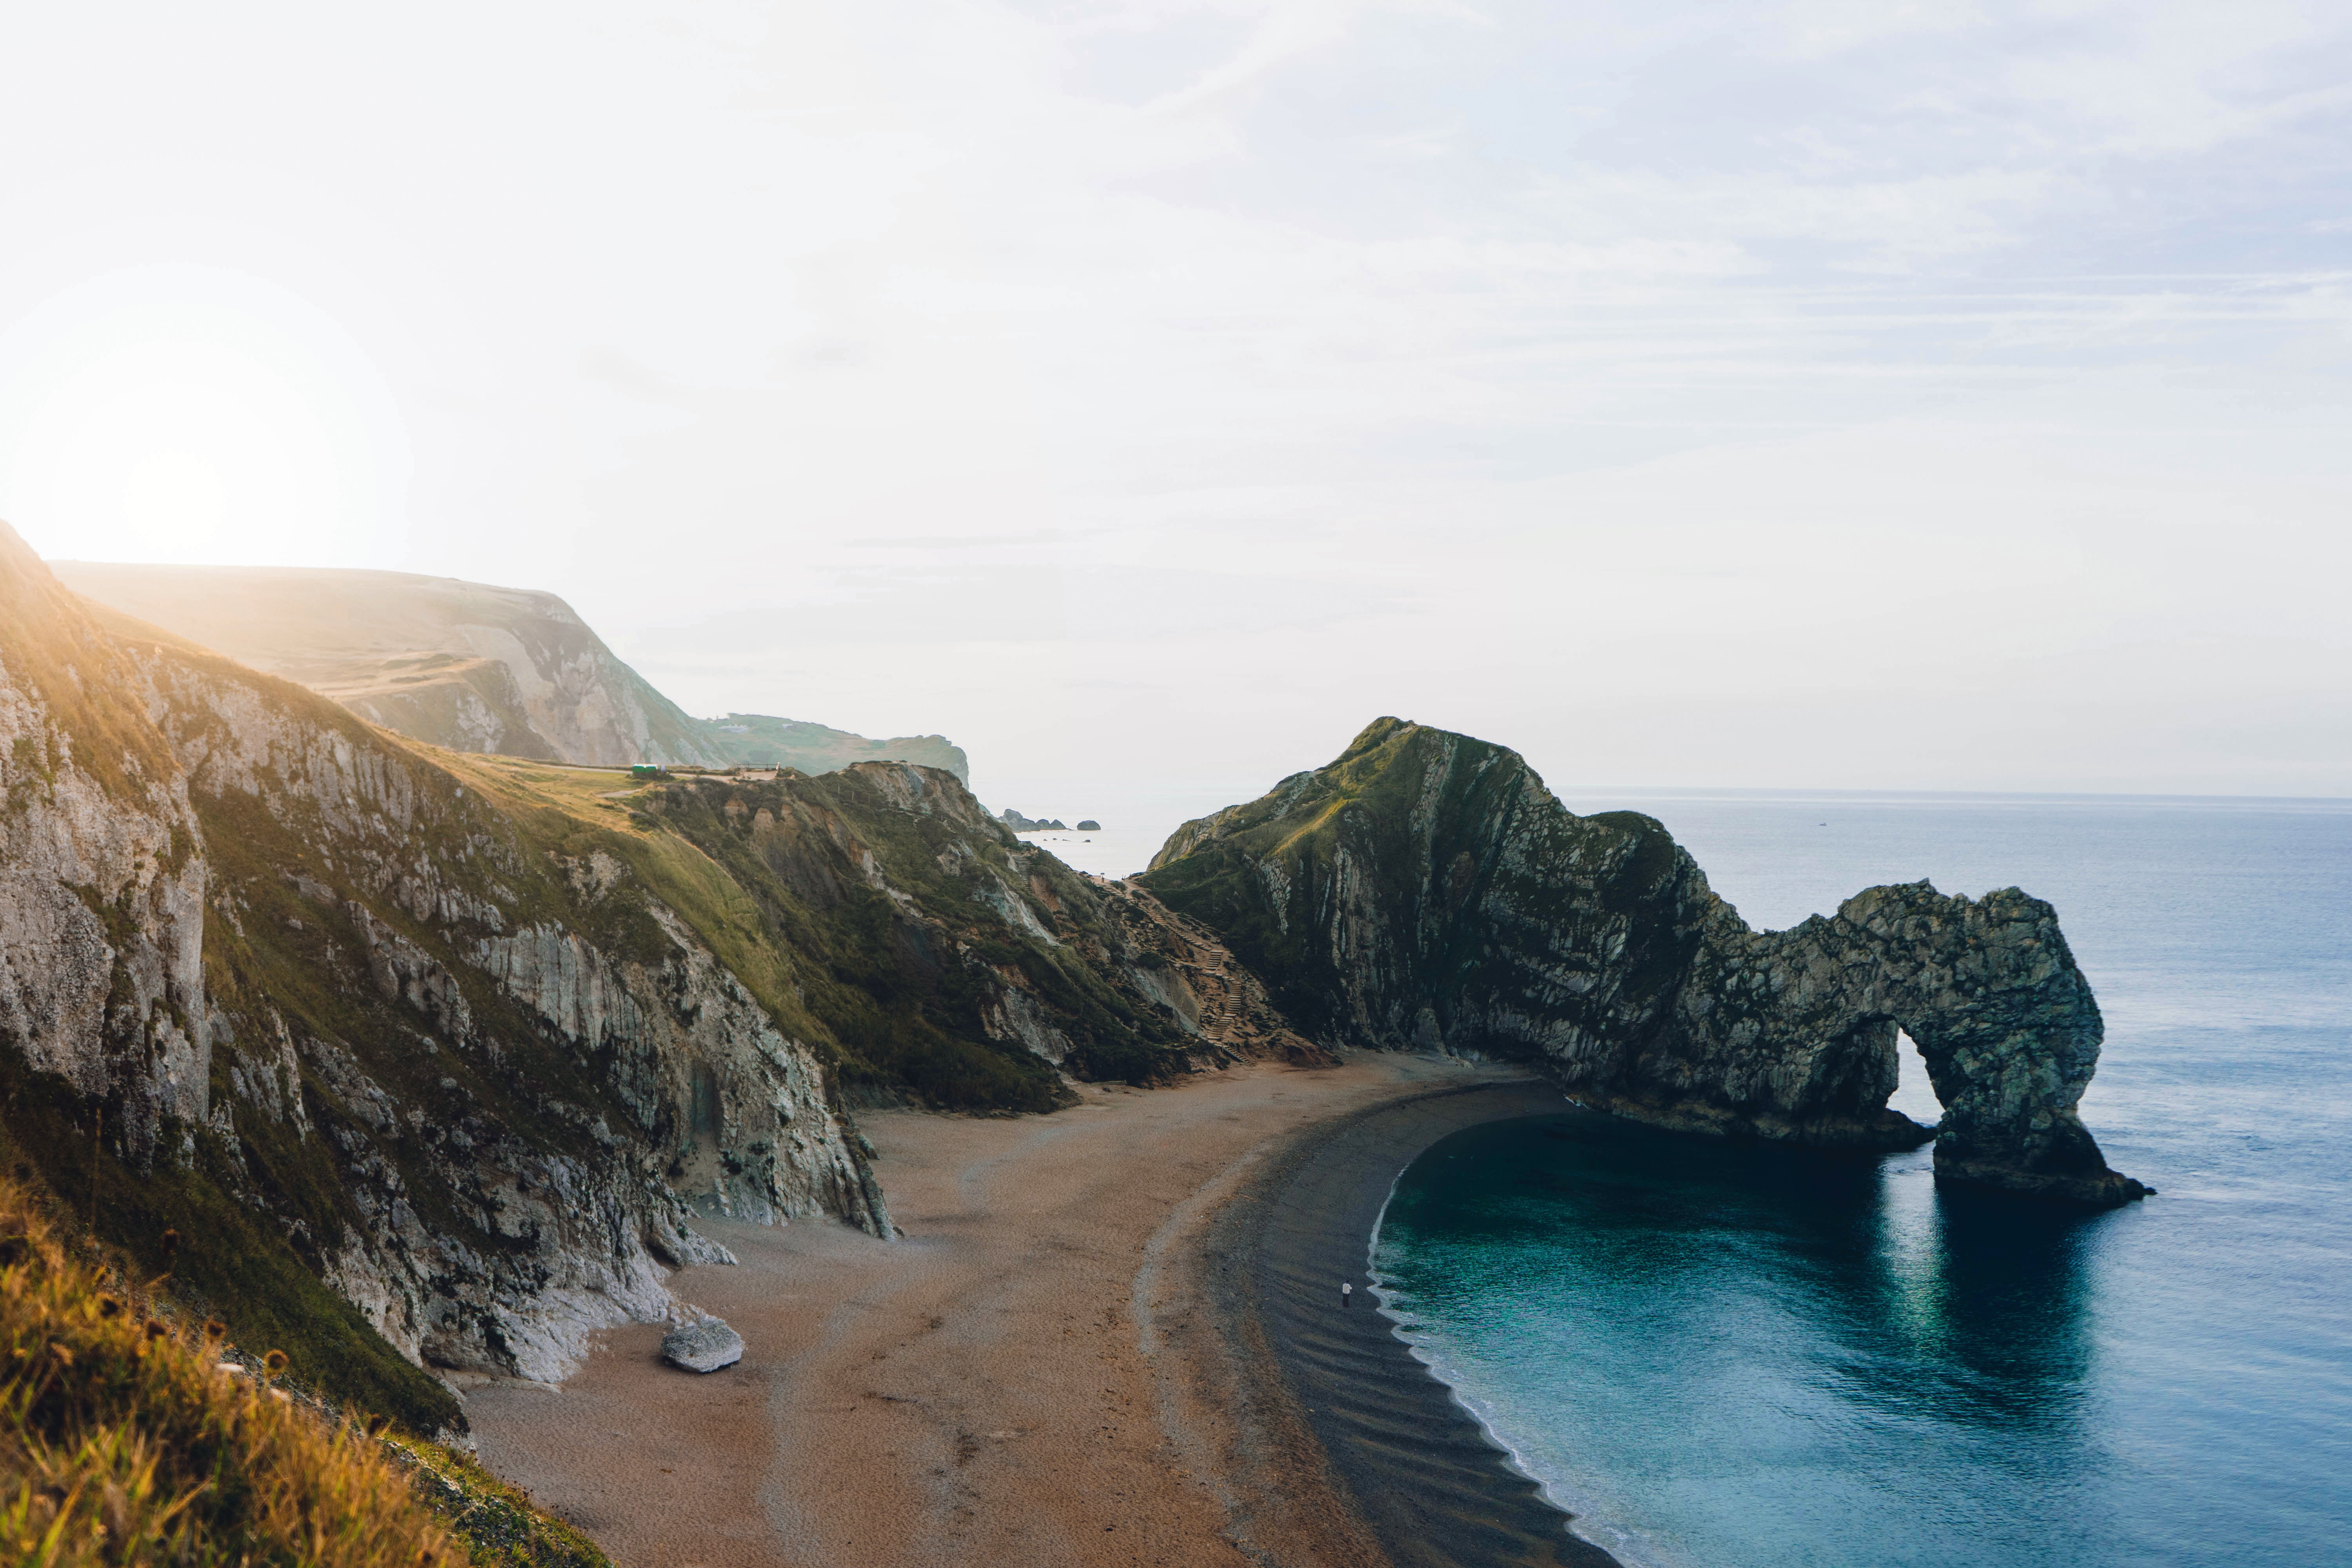
body of water, coast, cliff, headland, sea, promontory, coastal and oceanic landforms, klippe, natural landscape, ocean, sky, rock, cape, water, terrain, shore, bay, formation, mountain, cove, landscape, horizon, bight, photography, tourism, beach, wave, road, hill, peninsula, sound